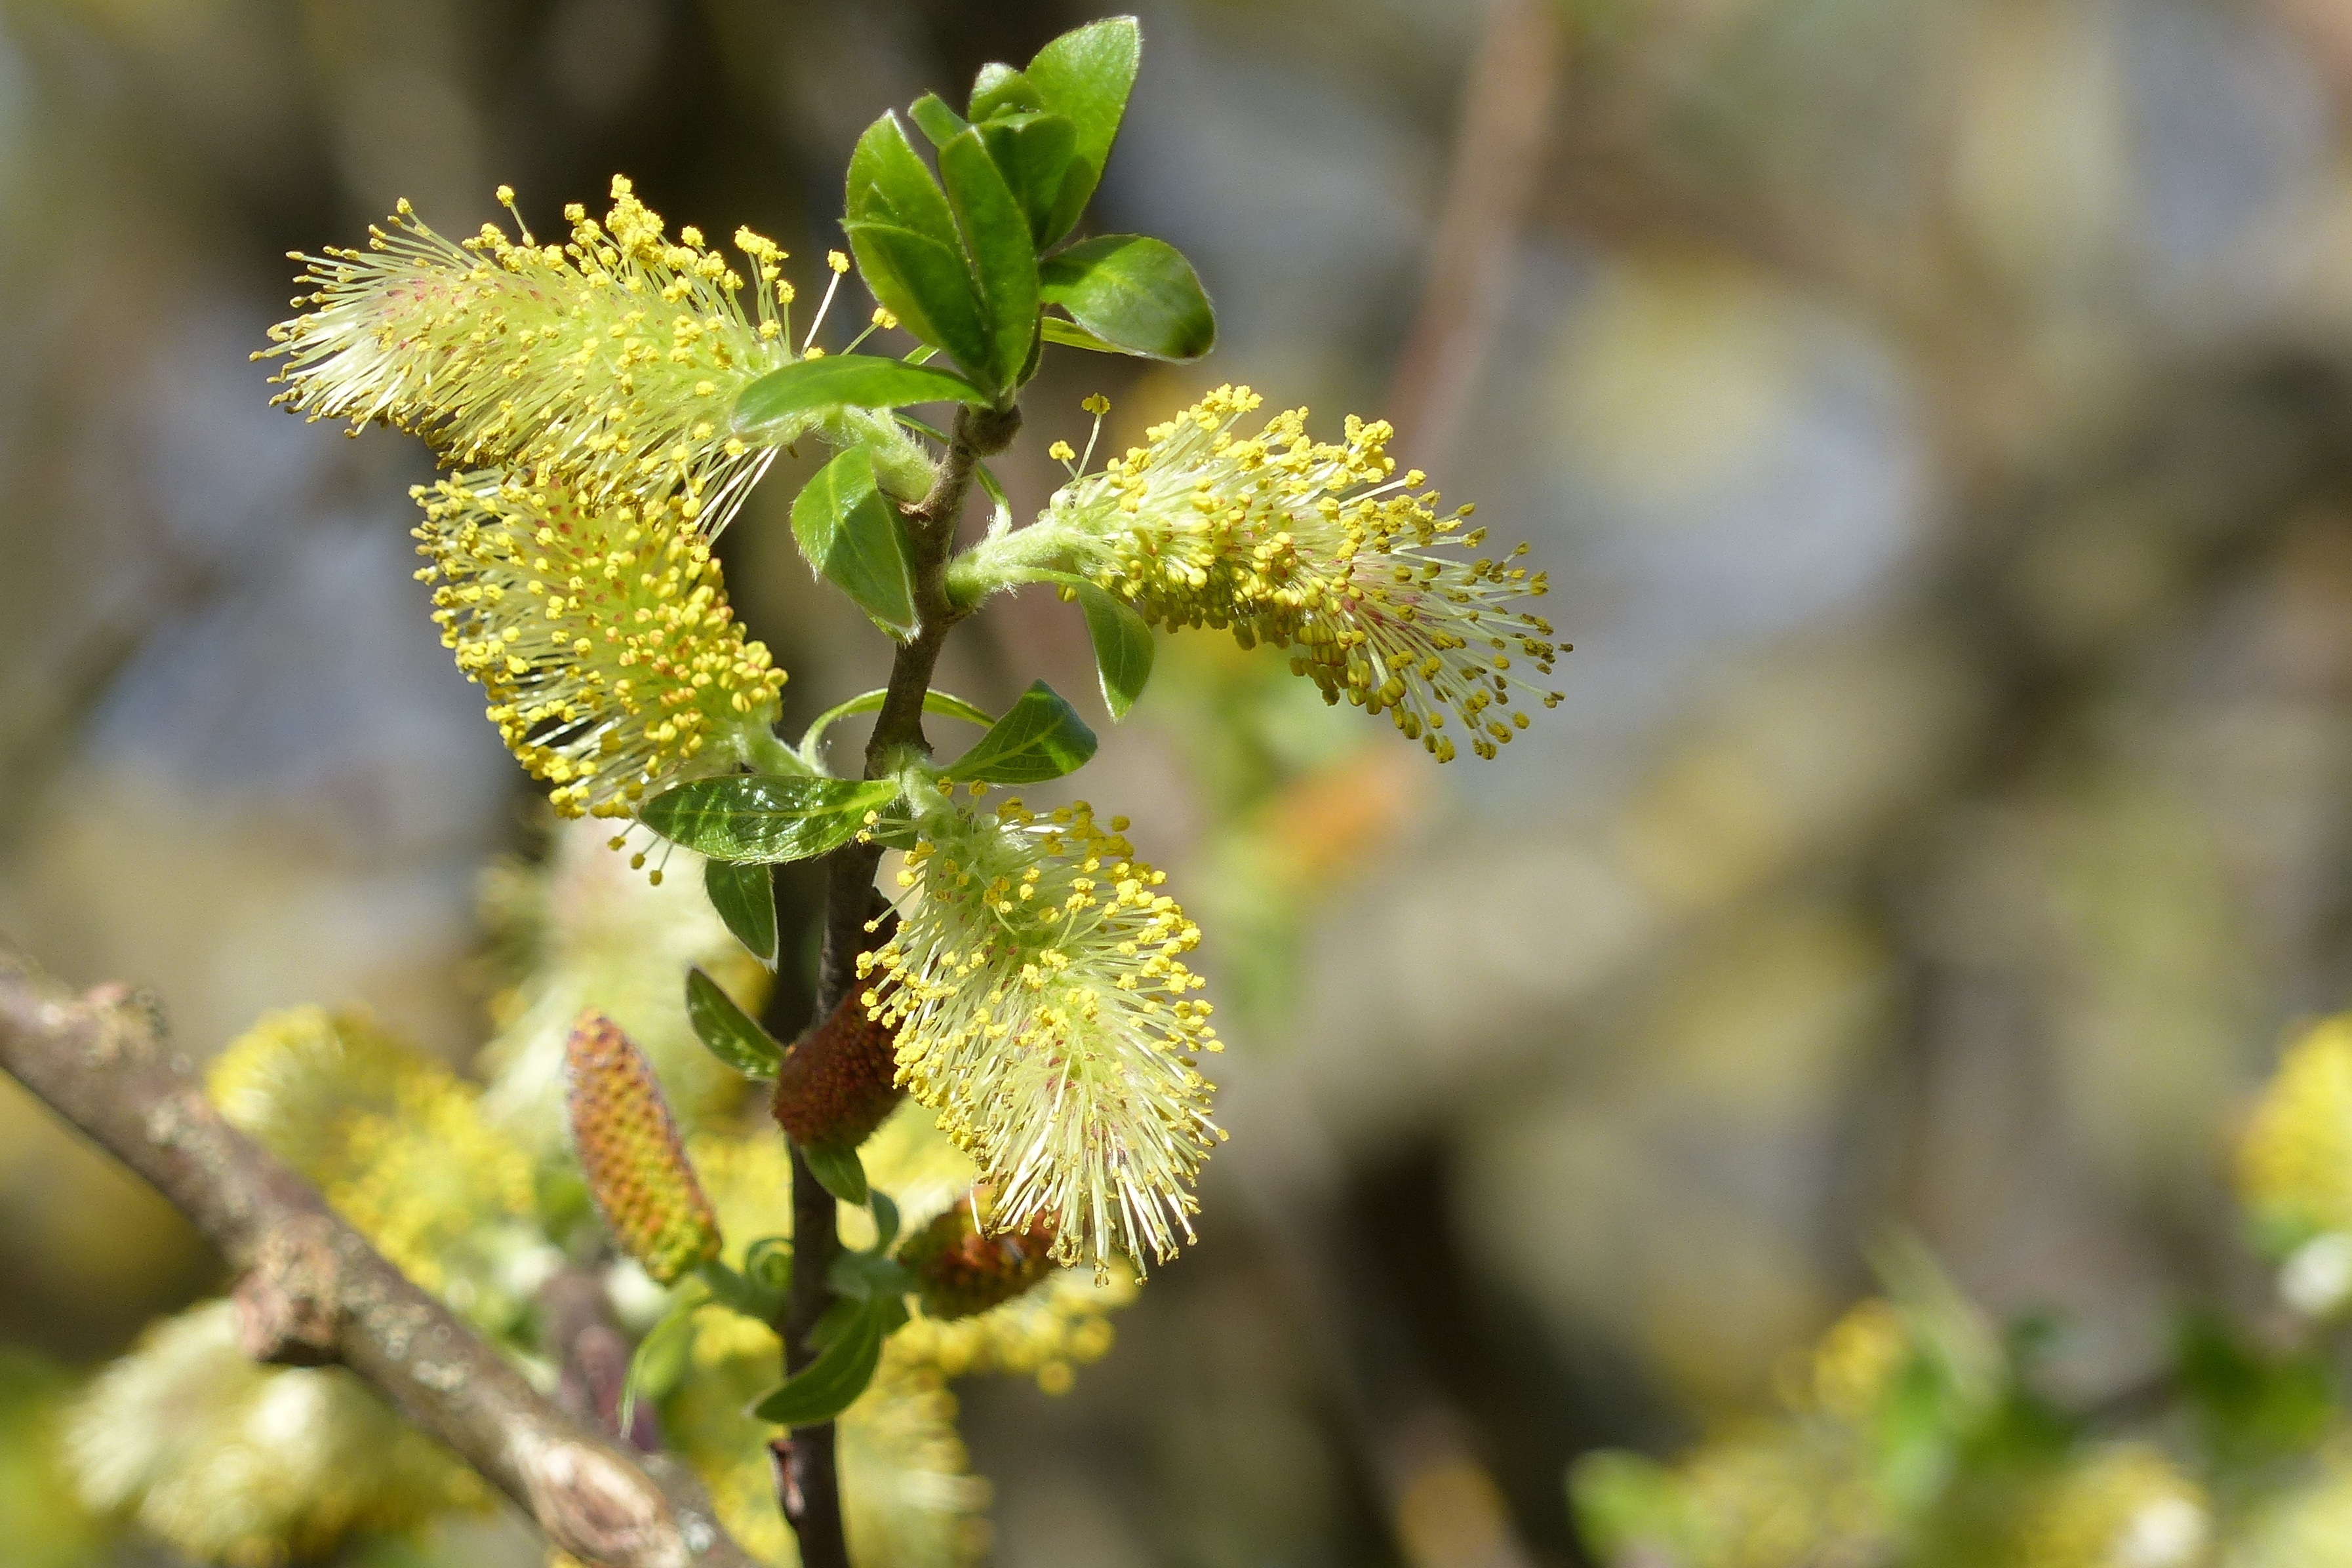
tree, nature, branch, blossom, plant, fruit, berry, leaf, flower, food, spring, green, produce, evergreen, autumn, flora, wildflower, shrub, deciduous, stamens, macro photography, flowering plant, blossomed out, pussy willow, woody plant, land plant